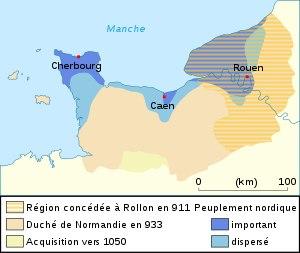
La colonisation de la Normandie est le processus d'implantation de populations d'origine germanique occidentale, notamment franques et saxonnes, puis anglo-scandinaves dans la province ecclésiastique de Rouen qui sert de cadre géographique à la Normandie pour l'essentiel. Cette dernière tient d'ailleurs son nom des envahisseurs vikings, car les chroniqueurs les nommaient parfois en latin médiéval Nortmanni / Normanni « Normands », étymologiquement « hommes du Nord ». Après la concession de terre au chef scandinave Rollon par le roi des Francs en 911, cette partie de la Neustrie prend peu à peu le nom de Normandie. La colonisation de cette contrée a fait l'objet de recherches toponymiques, anthroponymiques et archéologiques. Son ampleur donne lieu à des débats historiographiques.
L'Eure est un département français de la région Normandie. Il tire son nom de l'Eure, rivière qui le traverse avant de rejoindre la Seine. L'Insee et La Poste lui attribuent le code 27. Sa préfecture est Évreux.
Rollon est le chef viking à l'origine du duché de Normandie. En septembre 911, en contrepartie de l'arrêt de ses pillages, il reçoit du roi Charles le Simple un territoire autour de Rouen. Environ cent ans plus tard, cette concession deviendra le duché de Normandie. Il est assez difficile de fixer la trame de la vie de Rollon, car elle est également l'objet de récits légendaires.
Le traité de Saint-Clair-sur-Epte est conclu à l'automne de l'année 911 entre le roi des Francs Charles III le Simple et Rollon, un chef viking. Il permet l’établissement des Normands en Neustrie à condition qu’ils protègent le royaume de Charles III de toute nouvelle invasion des « hommes du Nord ».
La conquête normande de l'Angleterre est l'invasion du royaume d'Angleterre par le duc de Normandie Guillaume le Conquérant en 1066 et son occupation du pays dans les années qui suivent.
L'histoire de la marine française de l'Antiquité à la Renaissance couvre la période allant du Vᵉ siècle av. J.-C. aux années 1600. Sous l'Antiquité, le territoire qui sera plus tard la France et que les Anciens appellent la Gaule voit se former sur ses côtes deux expériences de puissances navales : celle de Massalia, venue de Grèce vers 600 av. J.-C. et celle, plus endogène, des Vénètes sur la côte atlantique. Expériences d’autant plus intéressantes que la Gaule, dès cette époque, se définit surtout par sa richesse agricole et que le littoral, parcouru de courants et vents difficiles, manquant d’abris en eaux profondes, est loin d’être favorable à la navigation. Ces deux thalassocraties, néanmoins, sont réduites par Jules César au Iᵉʳ siècle av. J.-C., lorsque la Gaule est conquise et que la Méditerranée, pacifiée, devient un lac romain pour cinq cents ans.